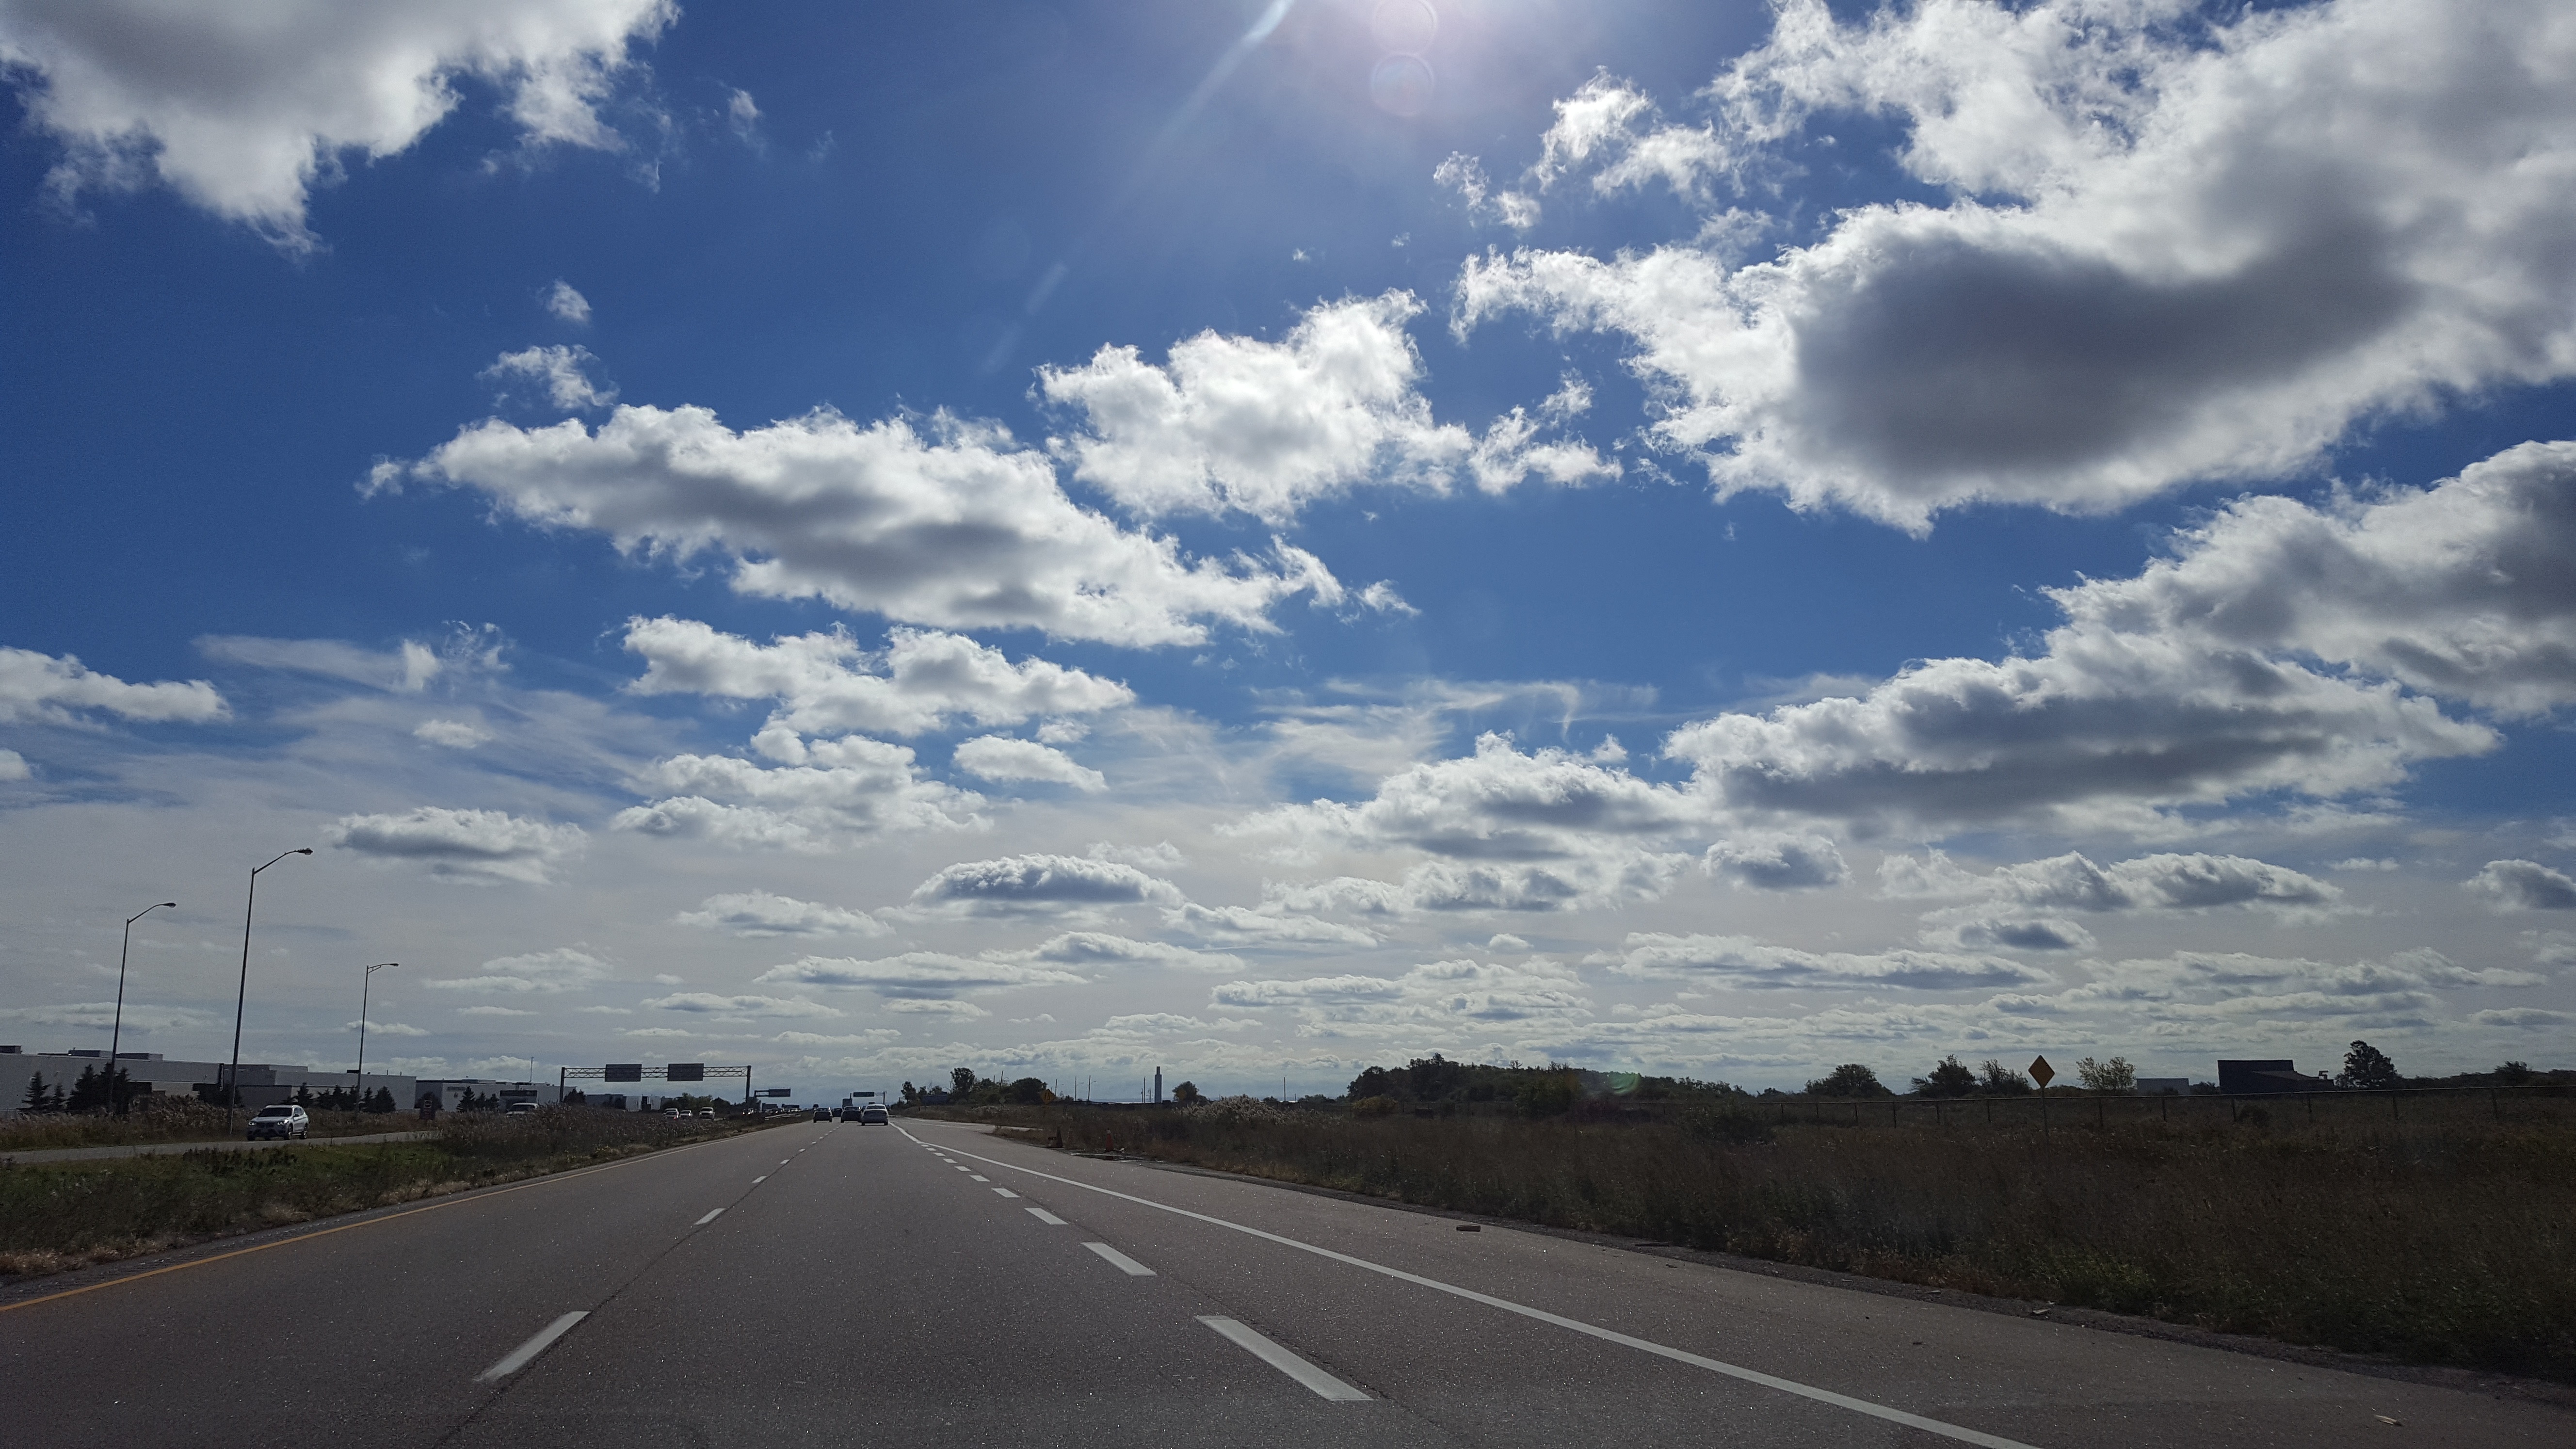
horizon, cloud, sky, road, highway, road trip, sunny, clouds, infrastructure, beautiful, cotton, controlled access highway